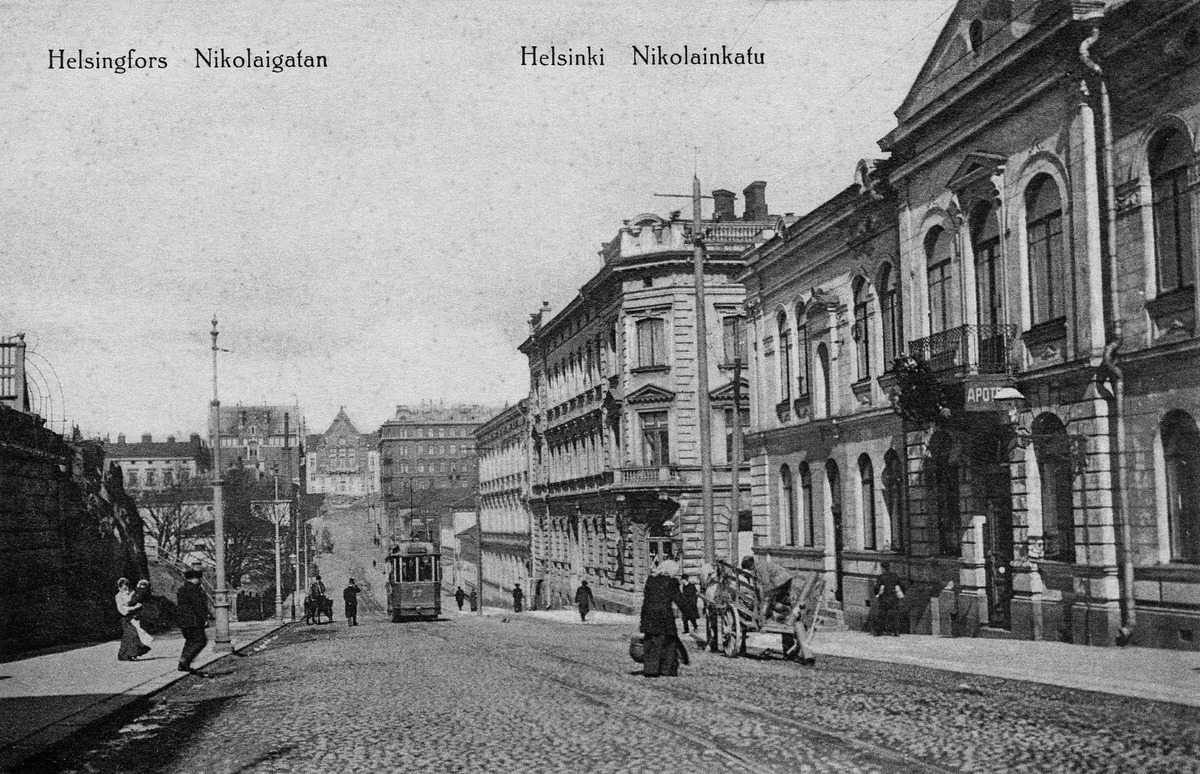
Nikolainkatu (=Snellmaninkatu) 15, 17
sisällön kuvaus: Nikolainkatu (=Snellmaninkatu) 15, 17. mustavalkoinen
Ajankohta: kuvausaika 1900 n
Paikka: Suomi, Uusimaa, Helsinki, Kruununhaka Helsinki, Snellmaninkatu 15, 17
Aiheet: rakennukset, kadut, jalankulkijat, hevosajoneuvot, raitiovaunut